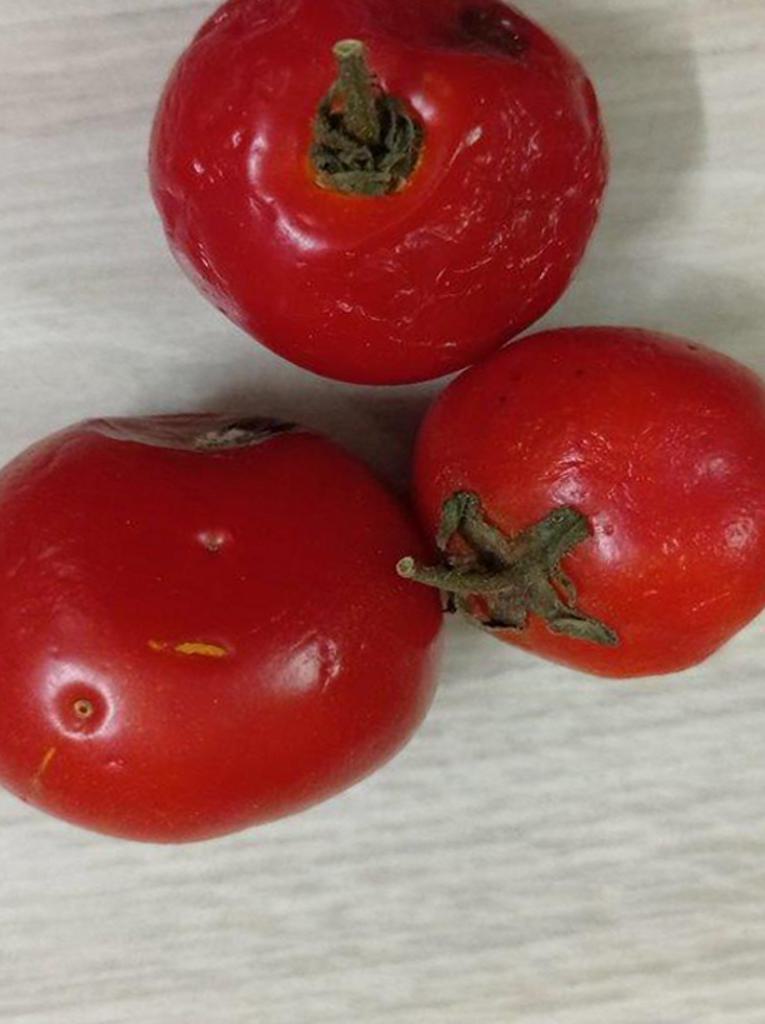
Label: Rotten